Kati Lázár

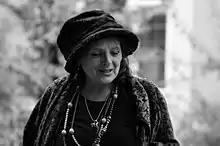
Kati Lázár, Hungarian actress

Kati Lázár (born 14 December 1948) is a Hungarian actress. She appeared in more than eighty films since 1972.